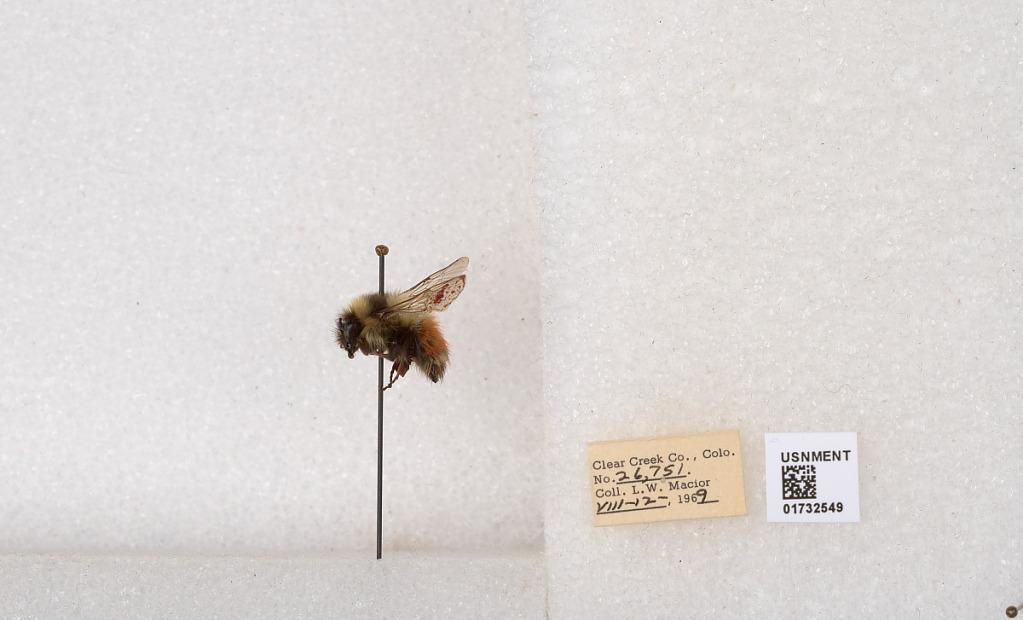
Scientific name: Bombus (Pyrobombus) sylvicola Kirby
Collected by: L. Macior
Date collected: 1969-8-12
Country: United States
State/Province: Colorado
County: Clear Creek
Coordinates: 39.7006, -105.694